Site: brandenburg
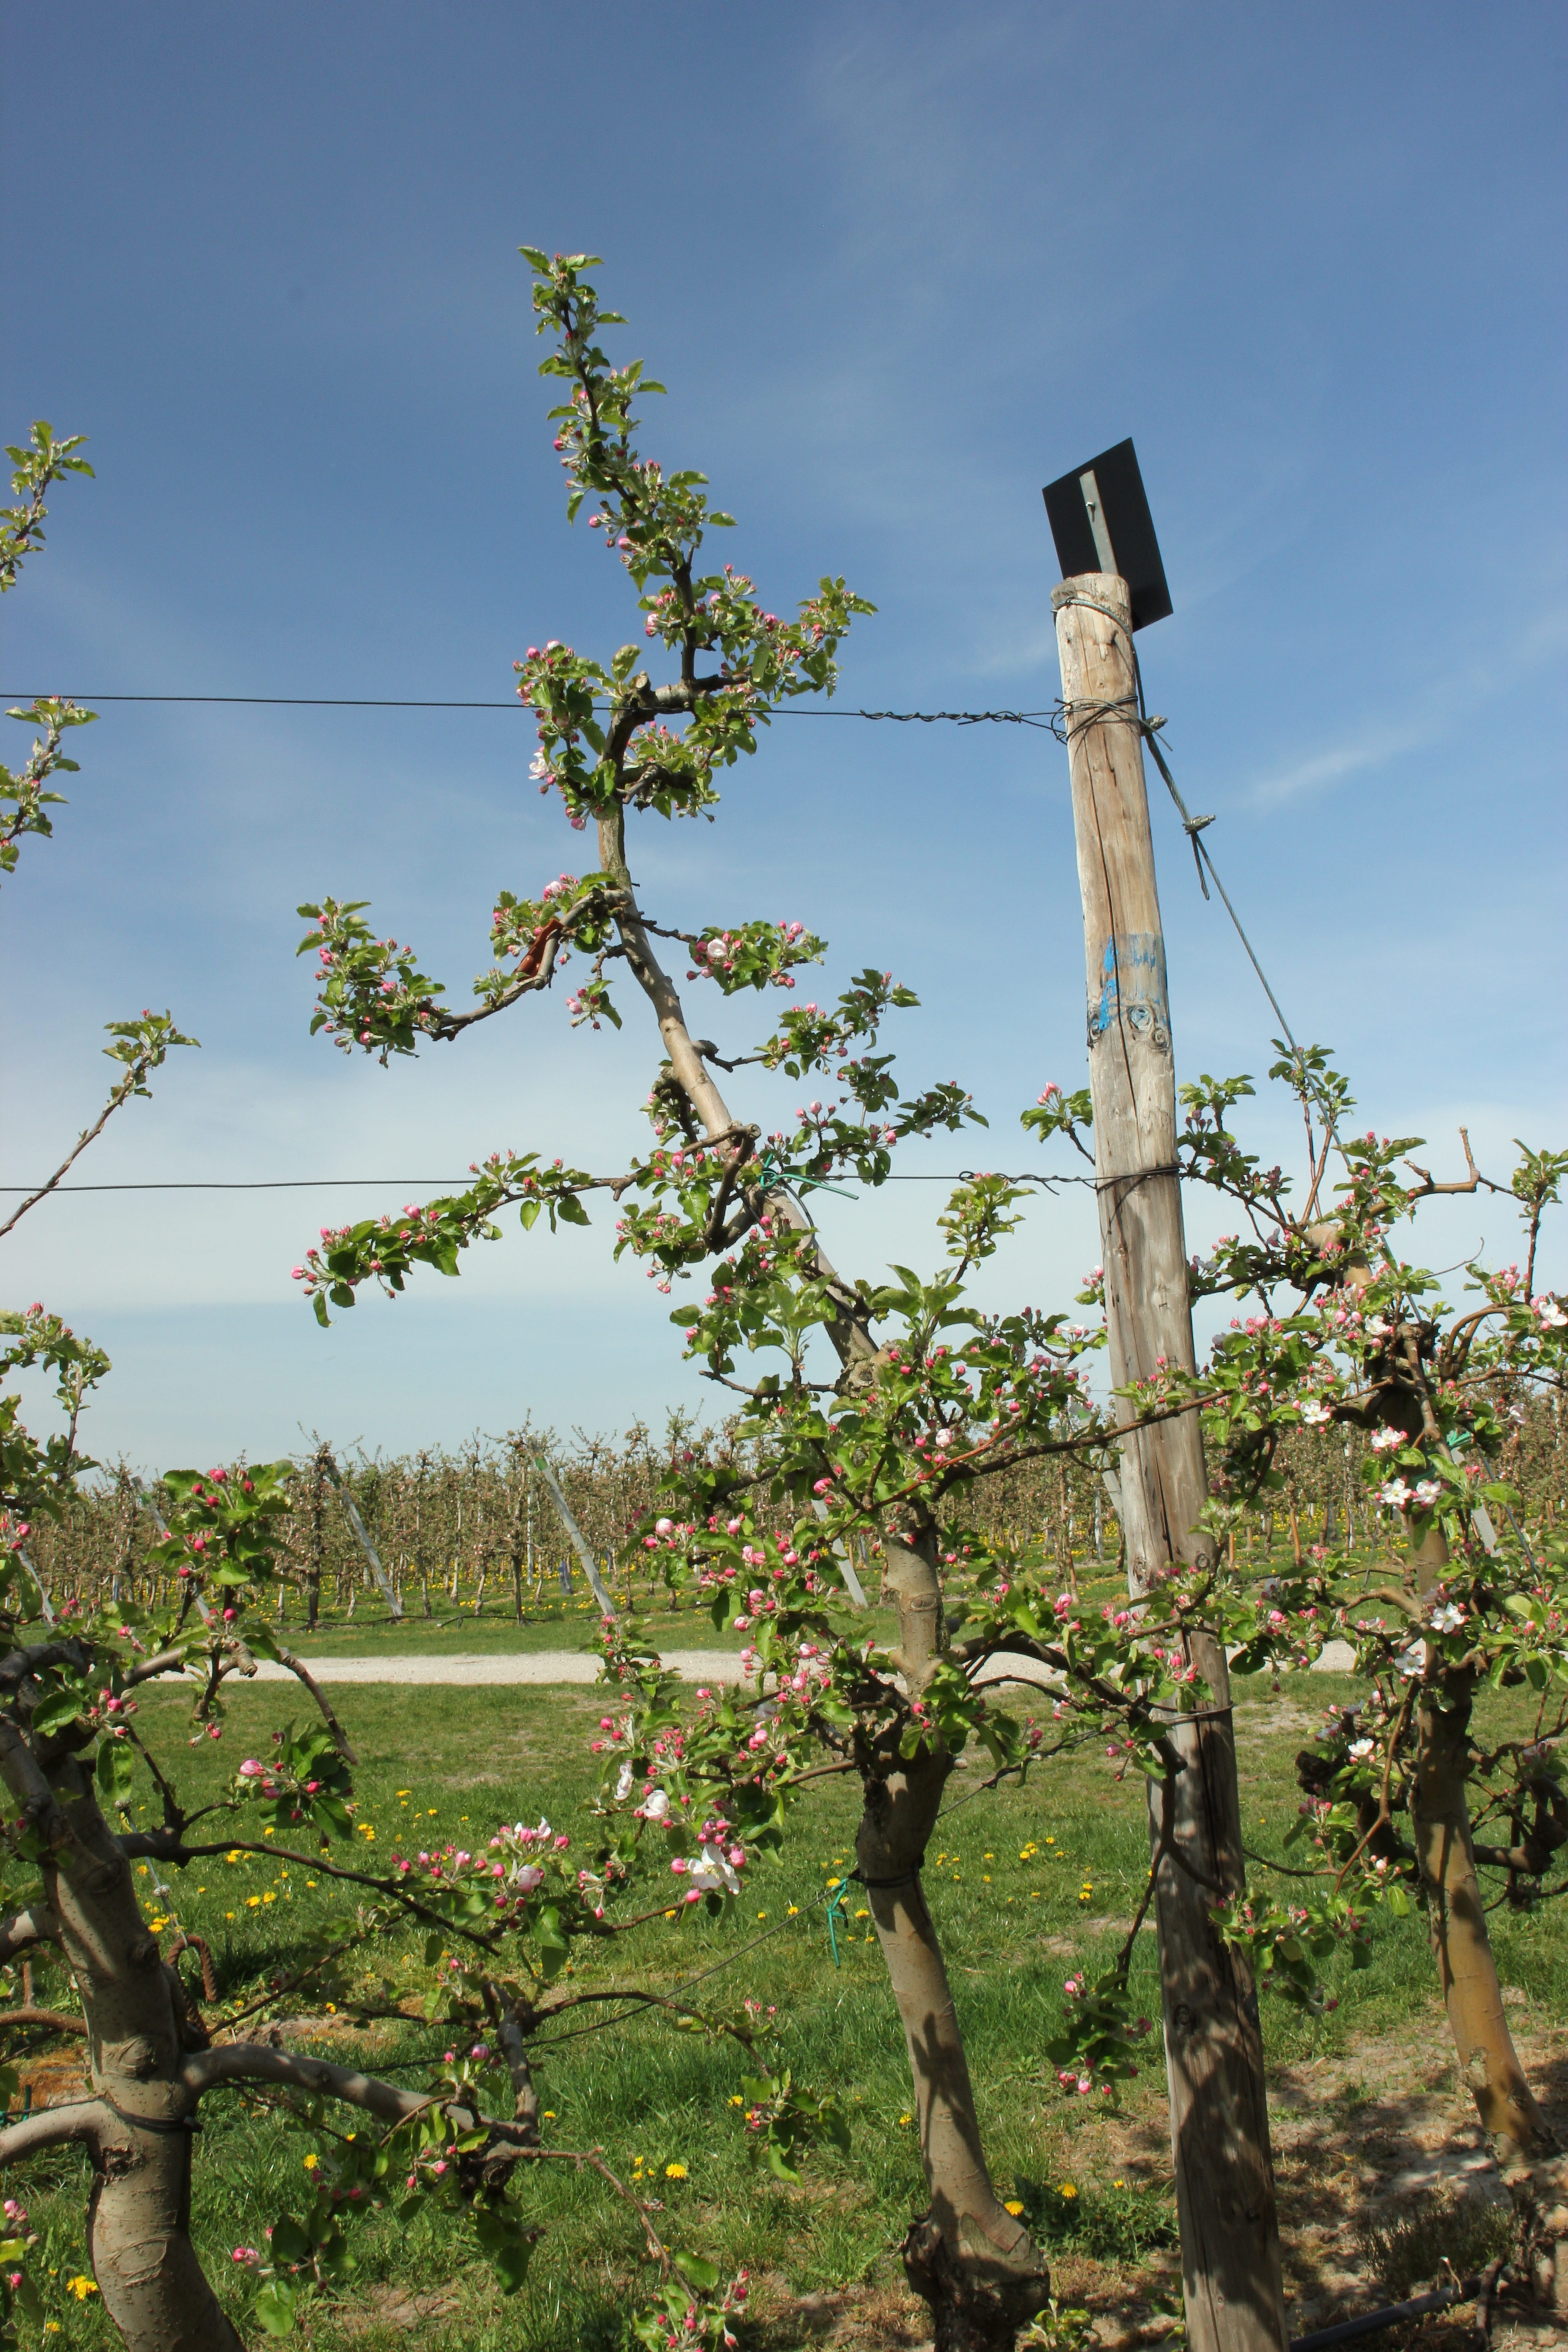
Growth stage (BBCH 57): Inflorescence emergence